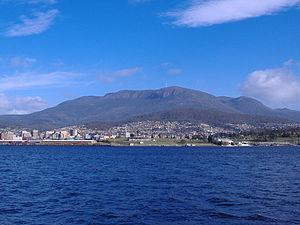
Le Kunanyi/mont Wellington, nom officiel depuis 2013, est un sommet de Tasmanie en Australie surplombant la ville de Hobart. Il est très souvent appelé tout simplement « la montagne » par les habitants d'Hobart.